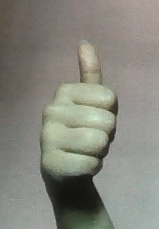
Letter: aleff